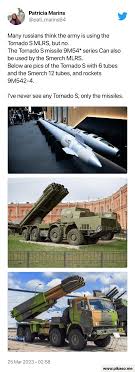
Label: Tornado